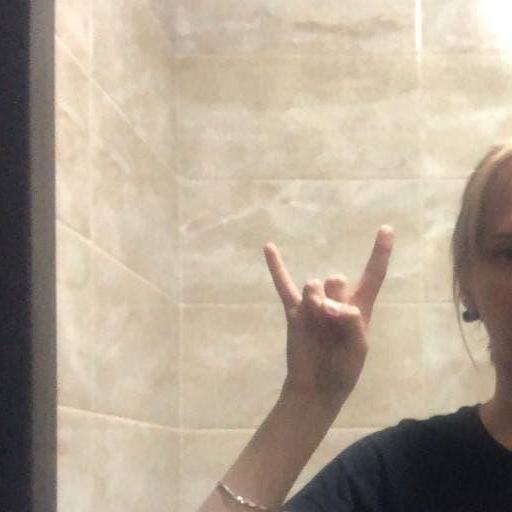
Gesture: rock